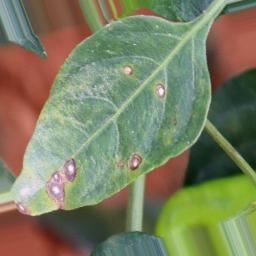
Label: cercospora